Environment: real
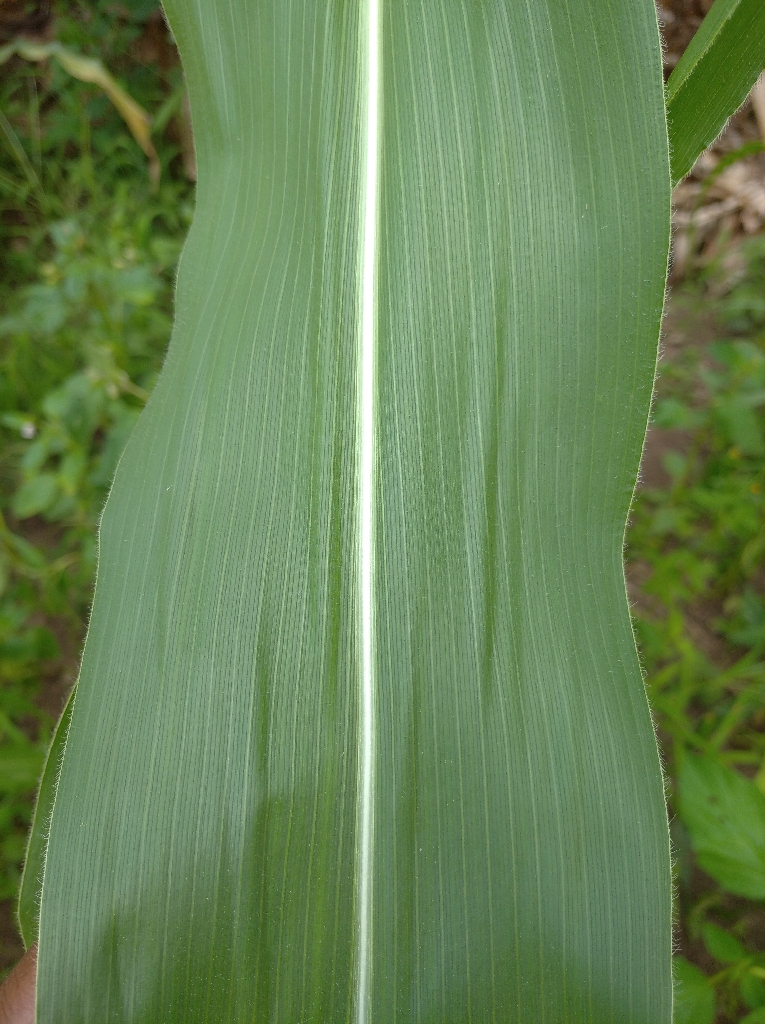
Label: healthy